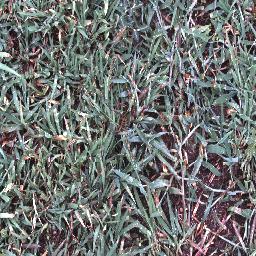
Label: negative